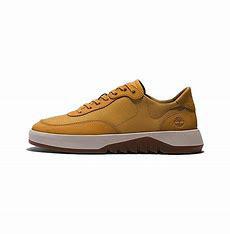
Brand: Timberland
Model: Supaway